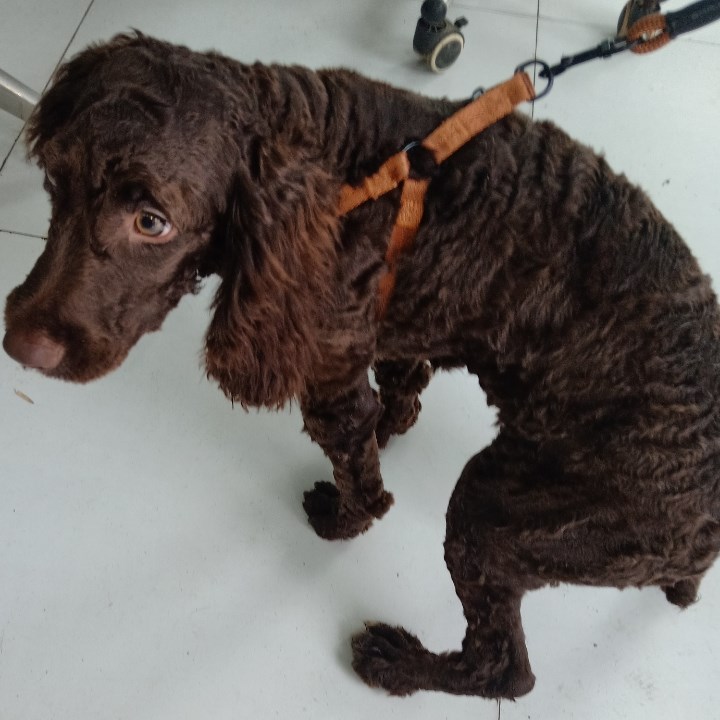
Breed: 7449-n000128-teddy